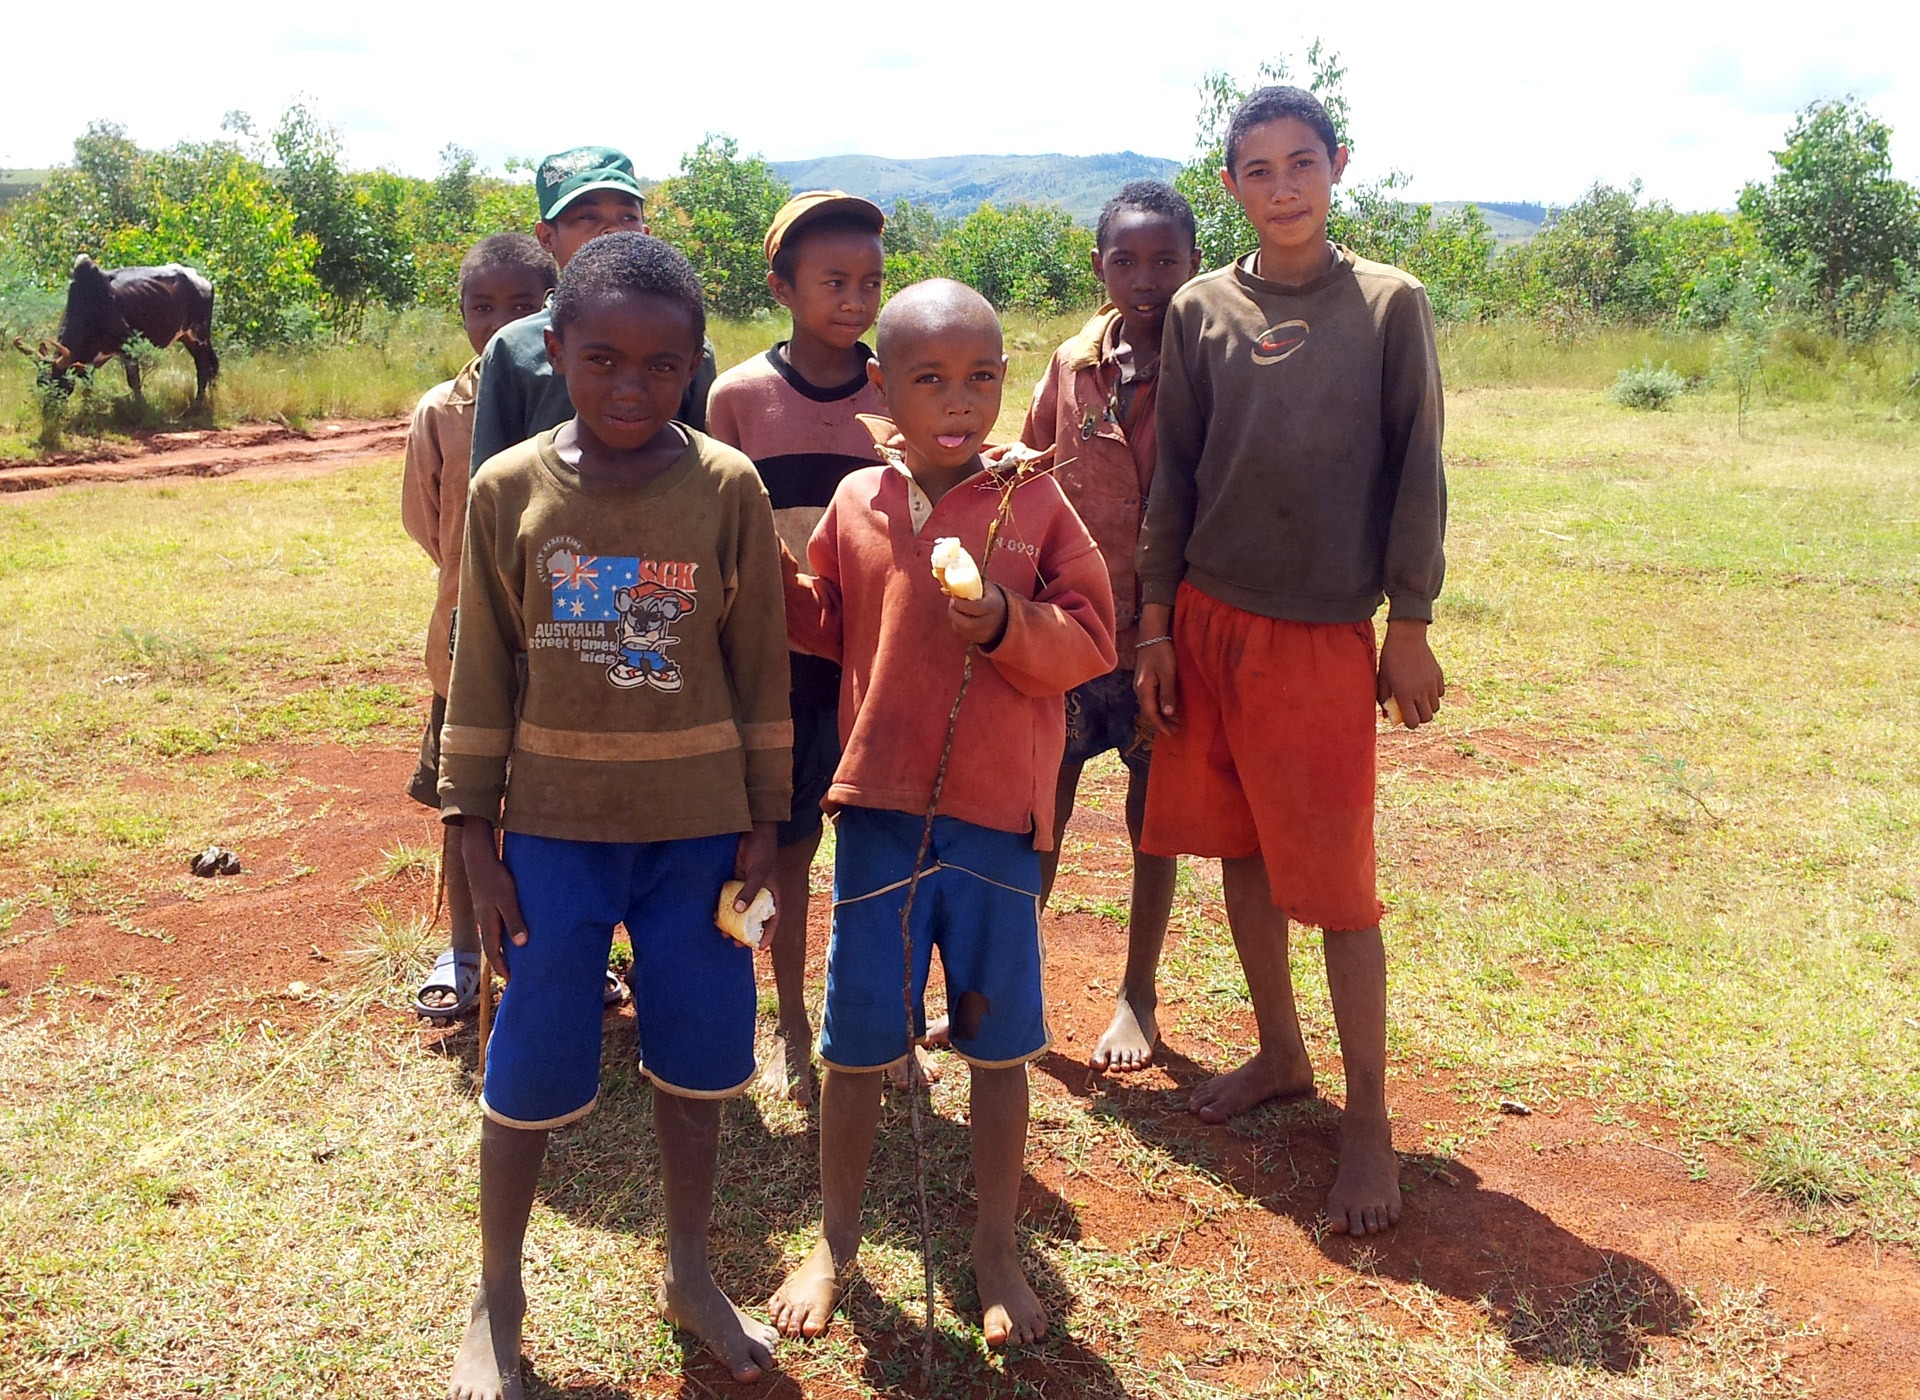
walking, person, people, young, community, africa, black, agriculture, children, poor